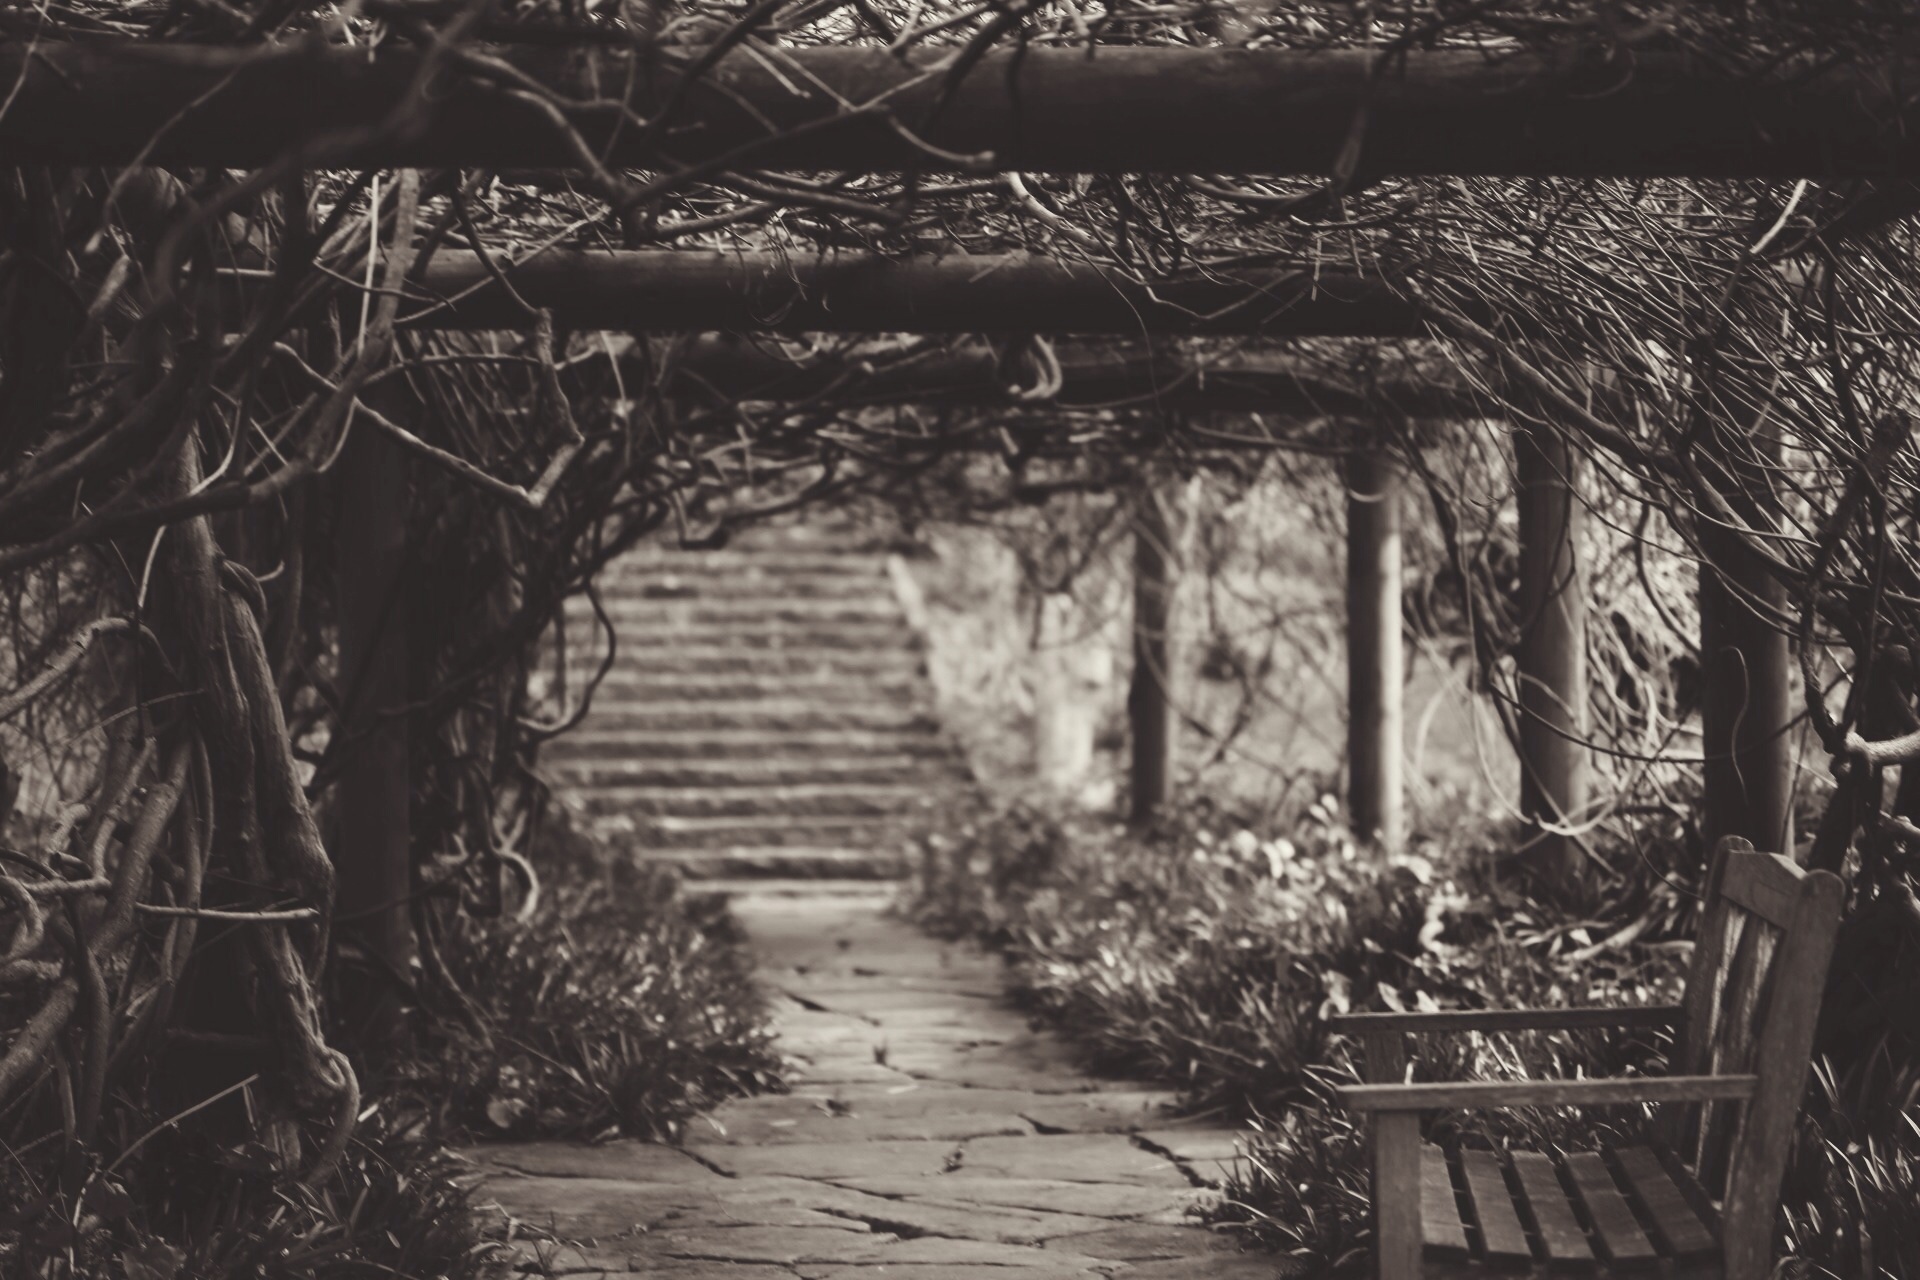
tree, forest, winter, black and white, shack, darkness, monochrome, ruins, monochrome photography